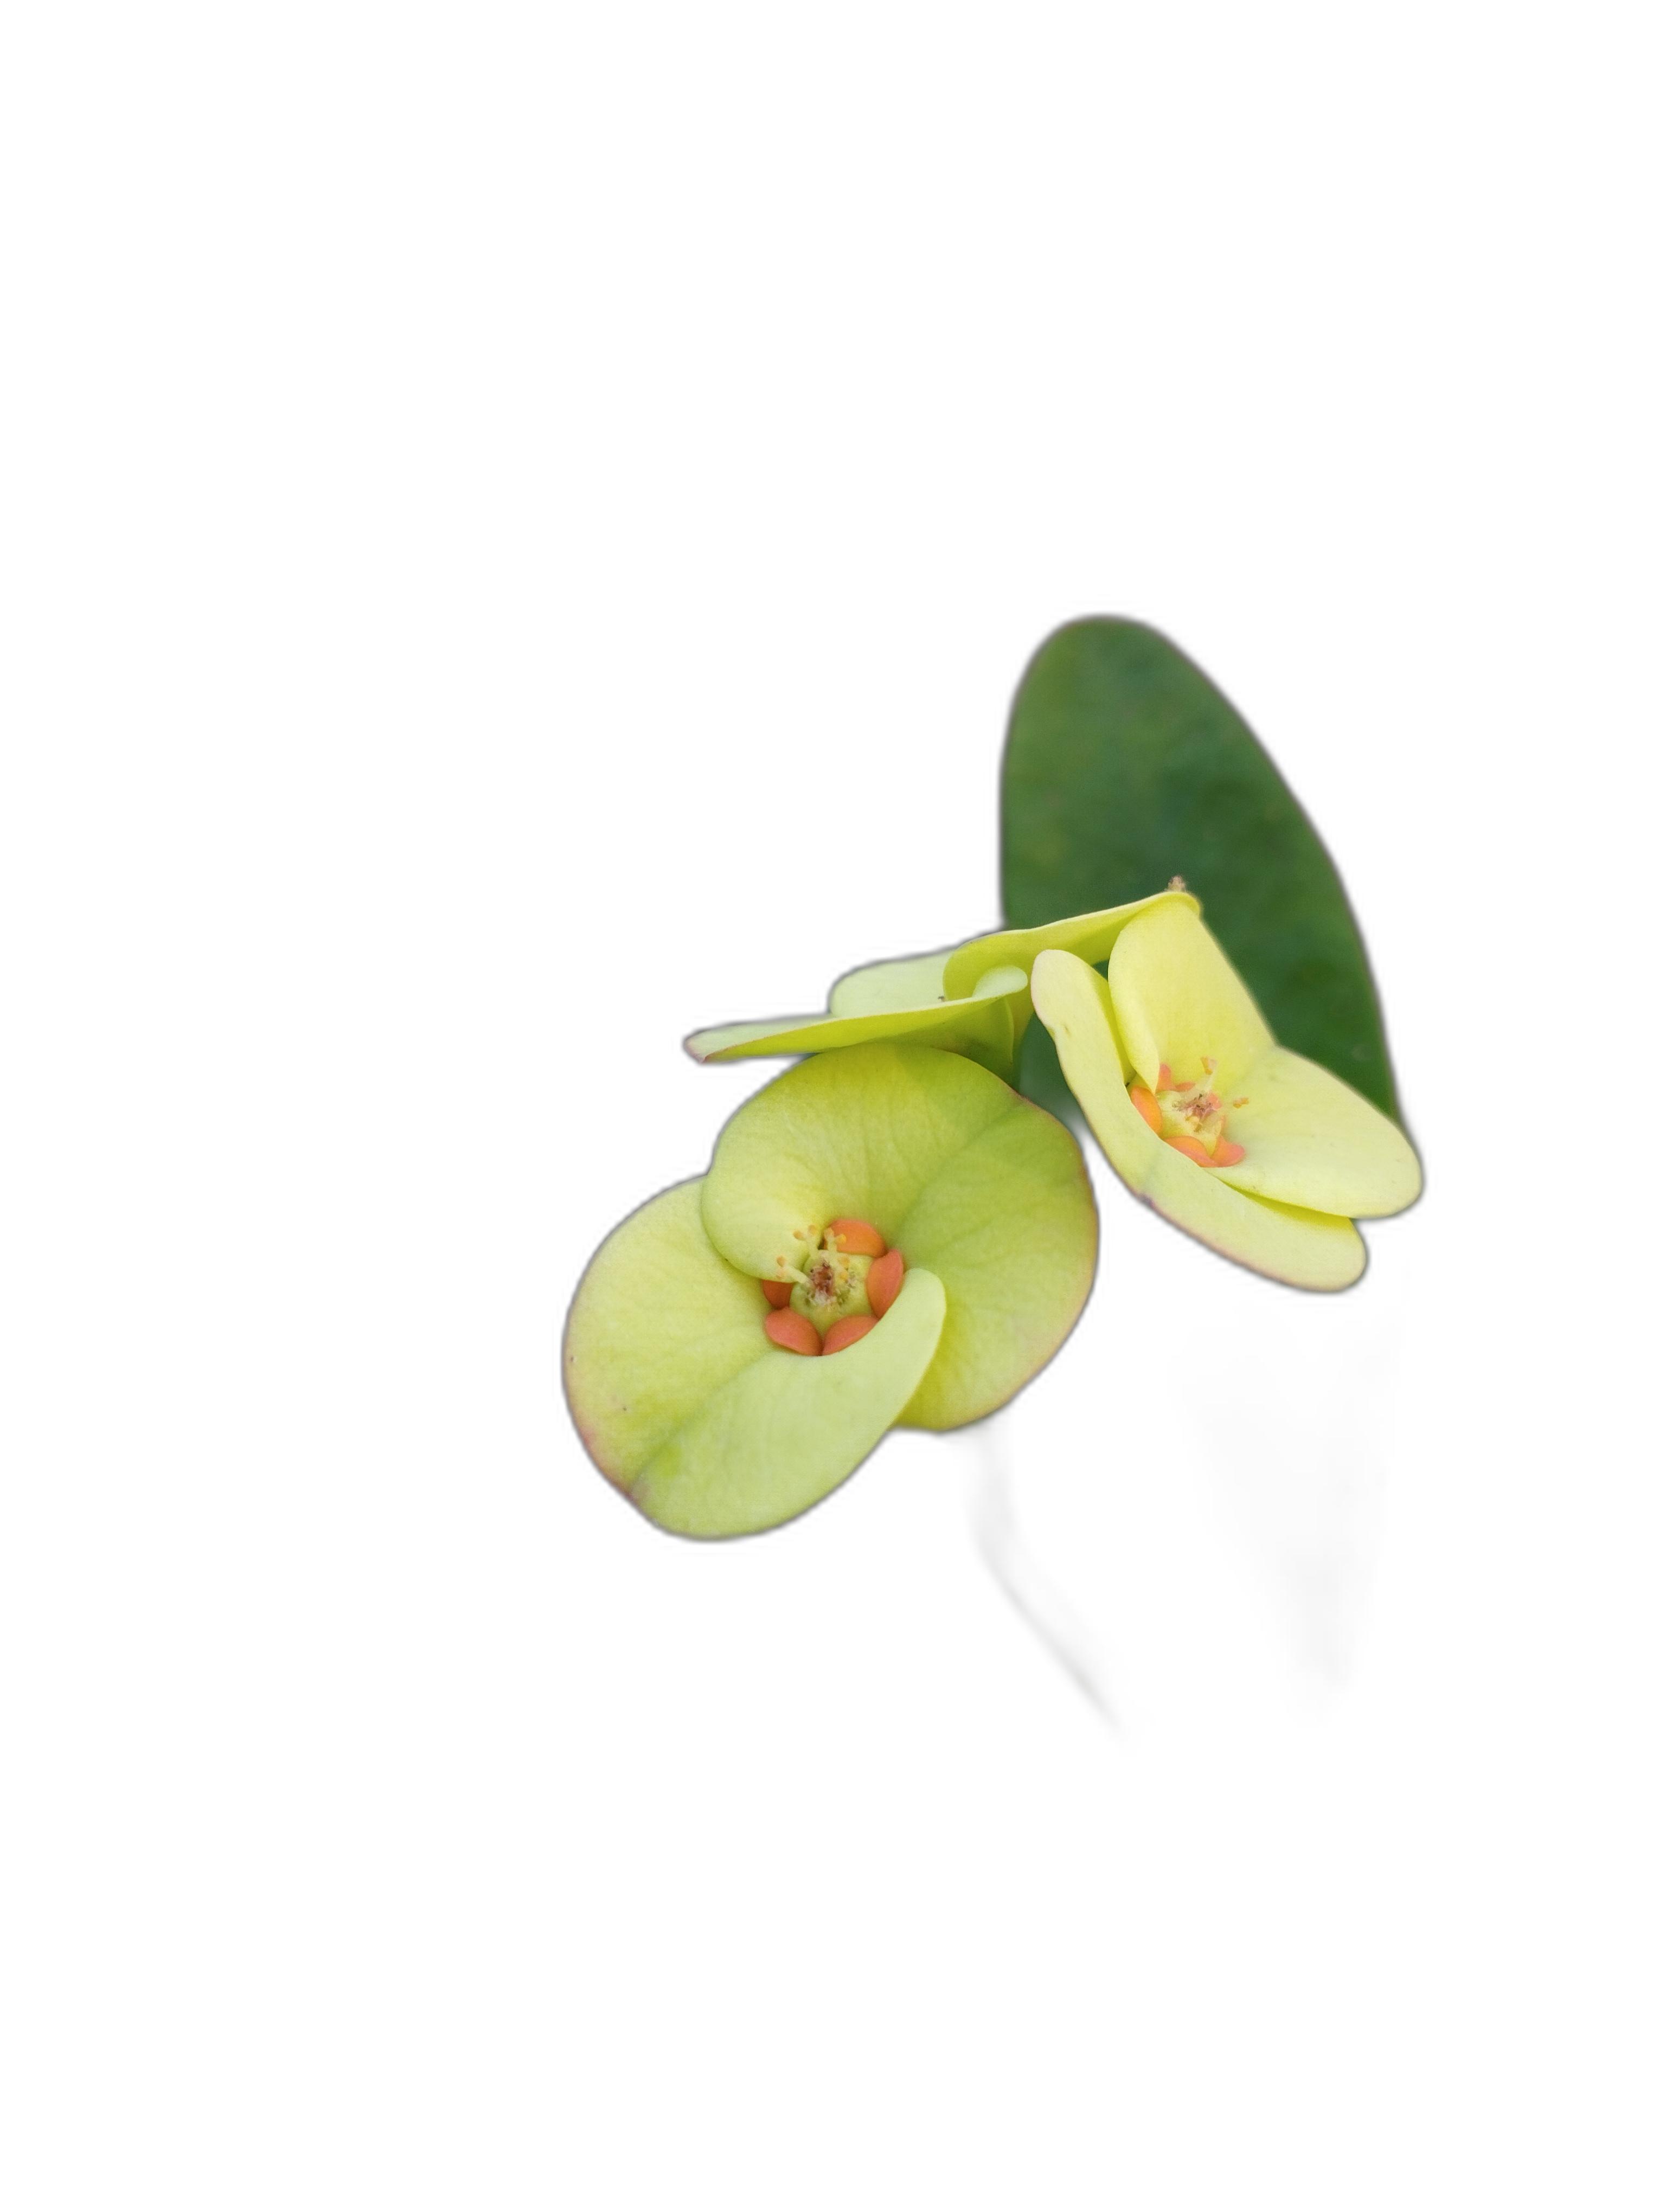
Label: Crown of thorns